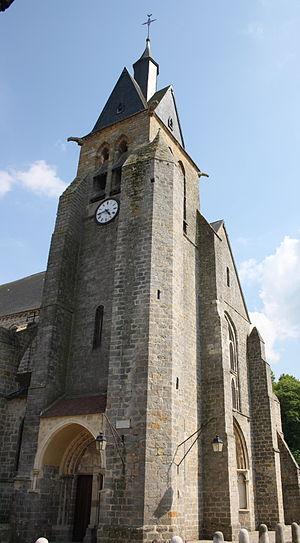
Nangis est une commune française située dans le département de Seine-et-Marne en région Île-de-France.